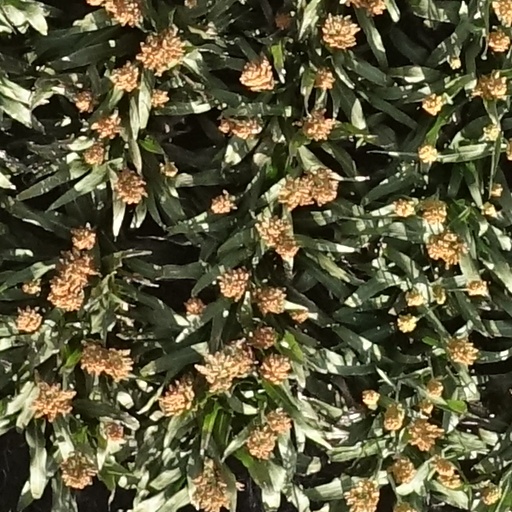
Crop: sorghum